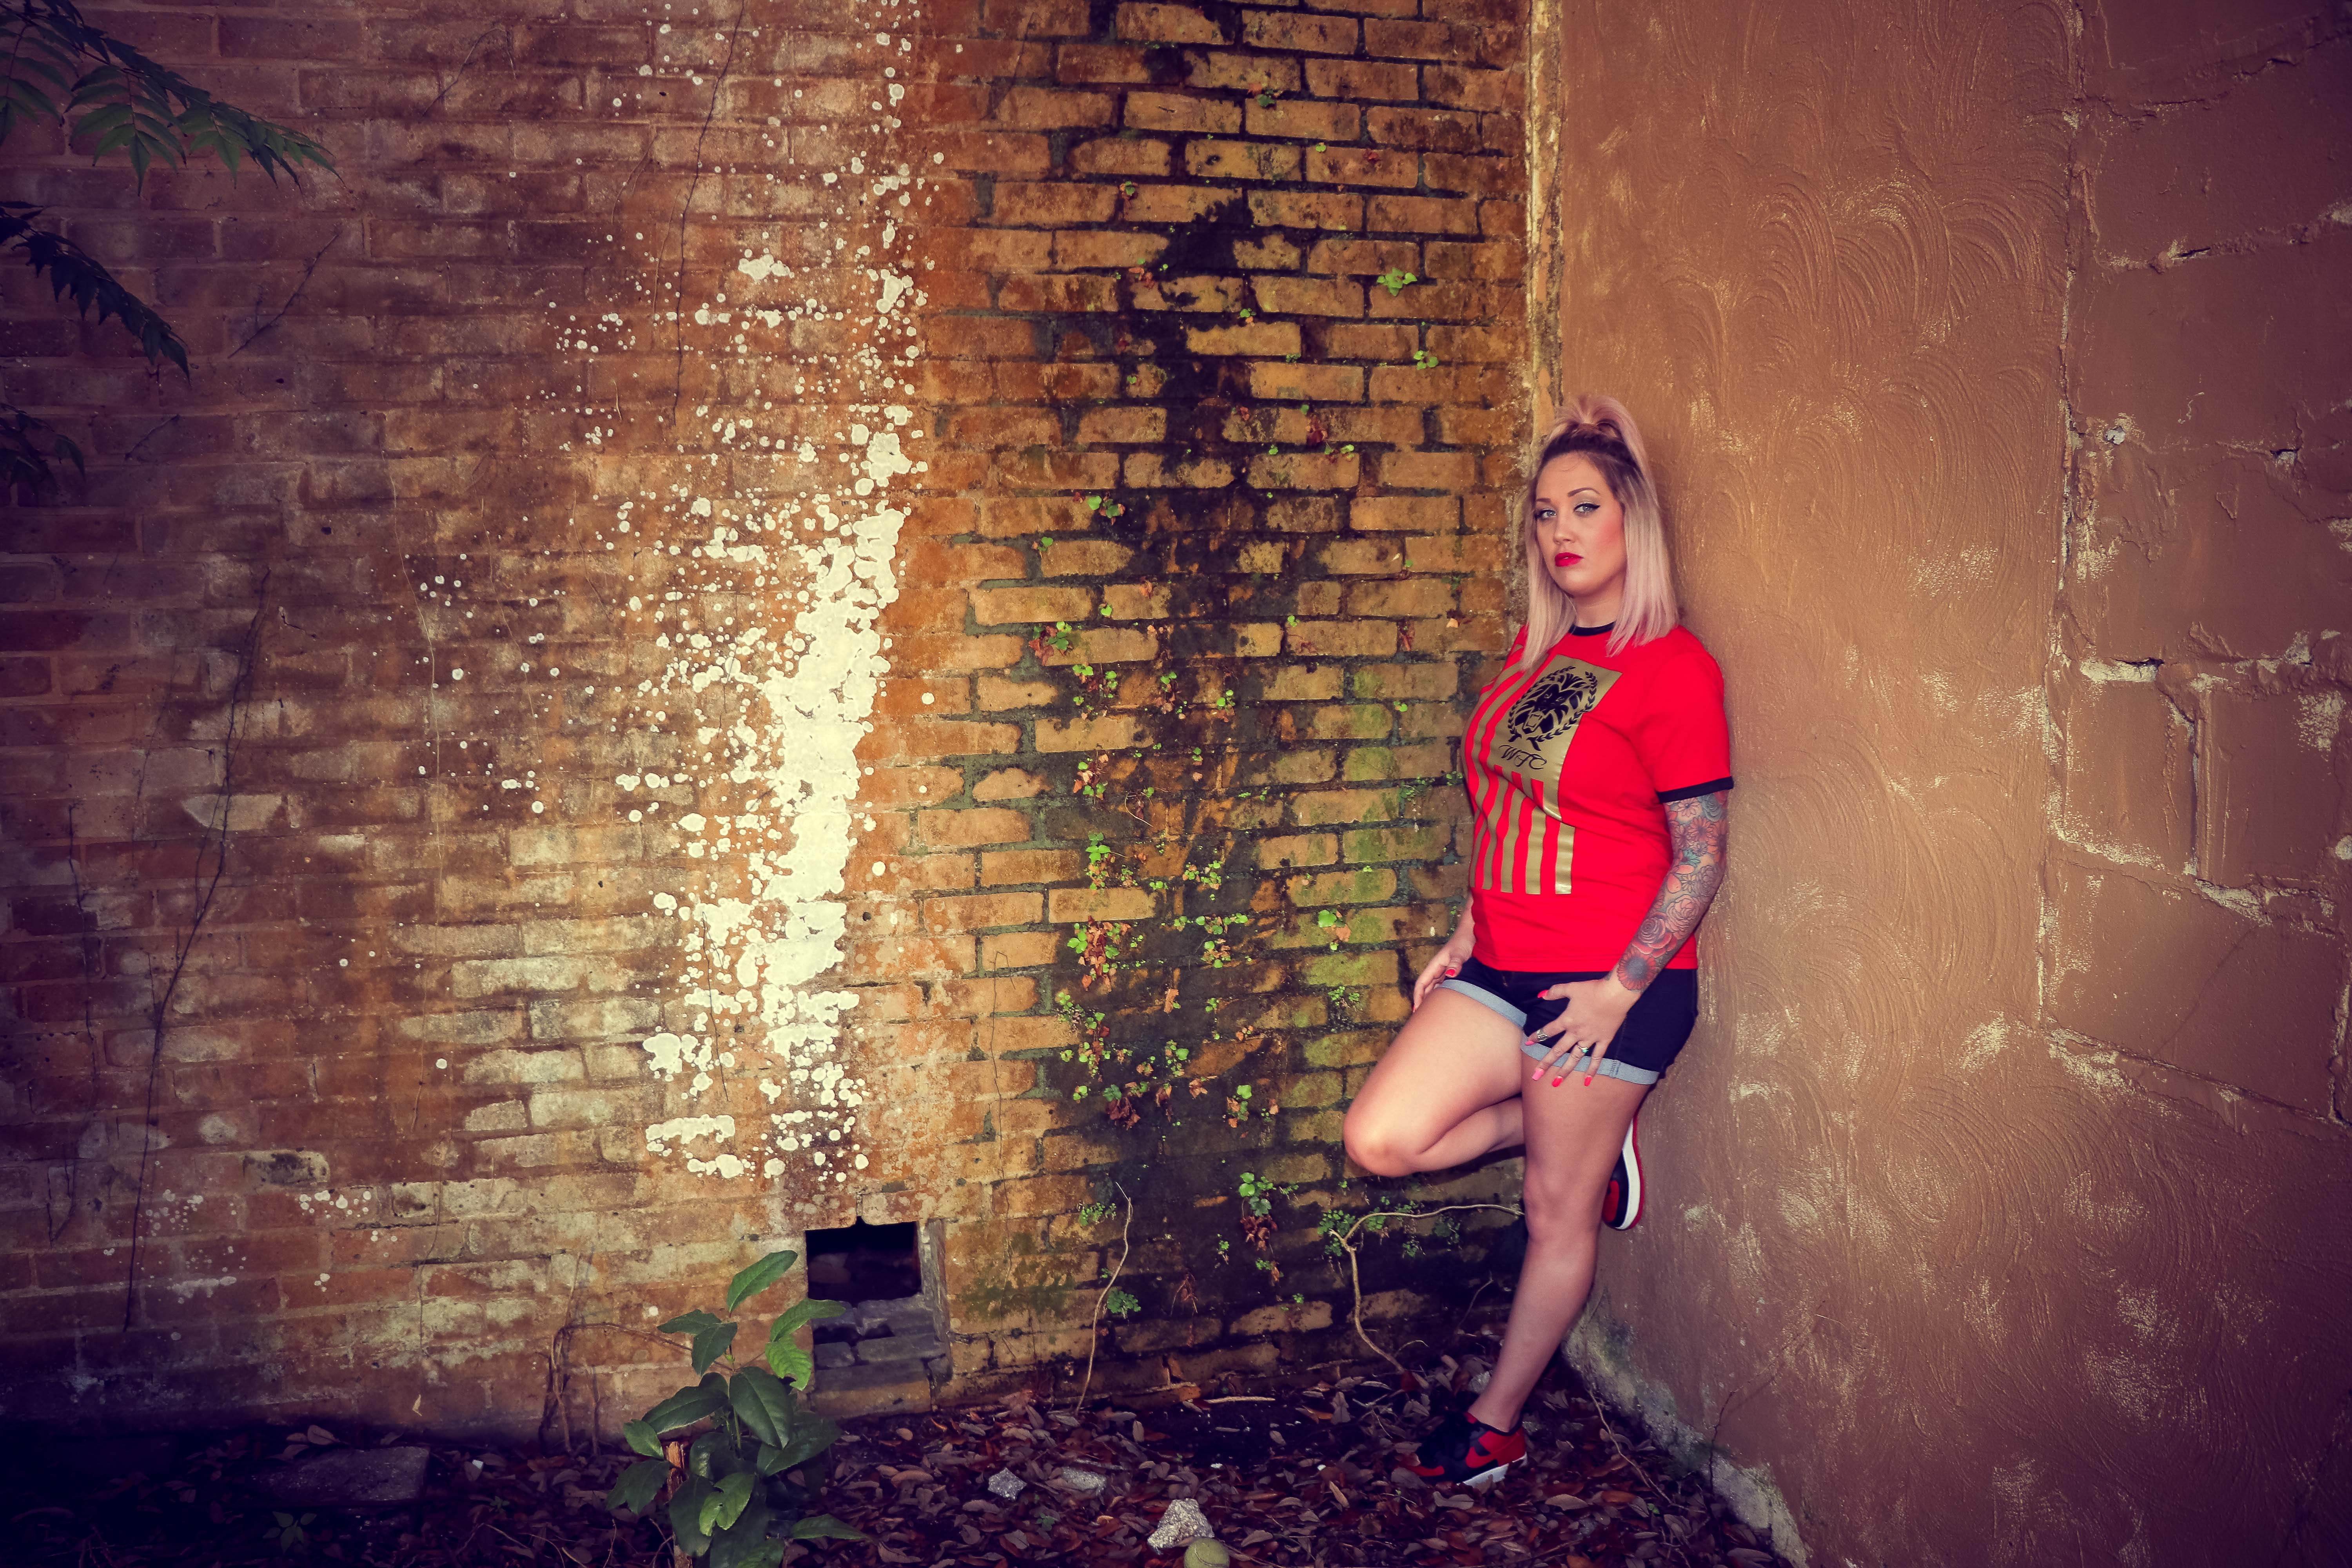
red, wall, blond, beauty, pink, fashion, human leg, standing, leg, photo shoot, long hair, brick, flash photography, fun, photography, tree, joint, brown hair, model, footwear, smile, brickwork, dress, portrait photography, thigh, portrait, night, red hair, style, t shirt